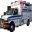
Label: ambulance